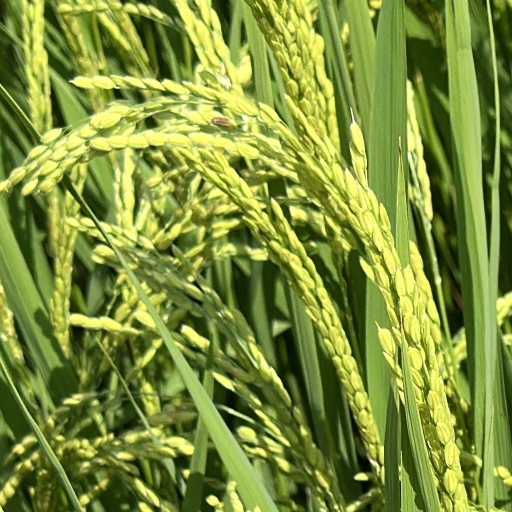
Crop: rice